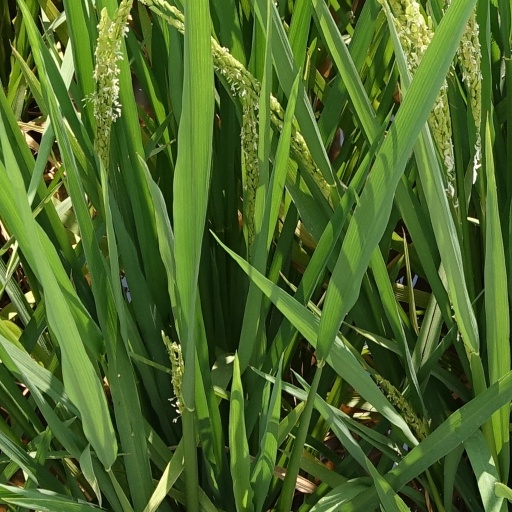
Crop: rice